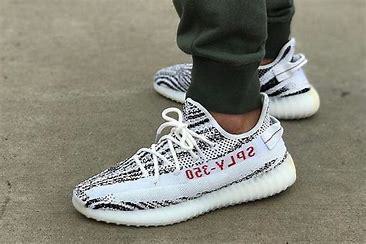
Brand: Adidas
Model: Yeezy